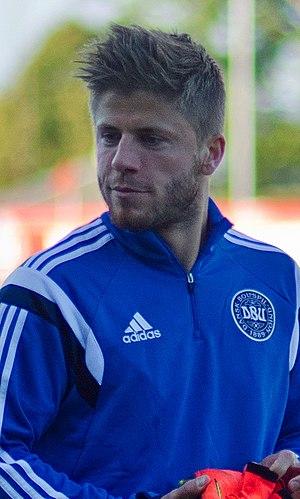
Lasse Schöne est un footballeur international danois né le 27 mai 1986 à Glostrup. Pouvant évoluer au poste de milieu offensif ou défensif, il joue actuellement pour le Genoa CFC, dans le championnat d’Italie.